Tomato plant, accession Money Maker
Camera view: tilt-top (135 deg); turntable rotation: 240 degrees
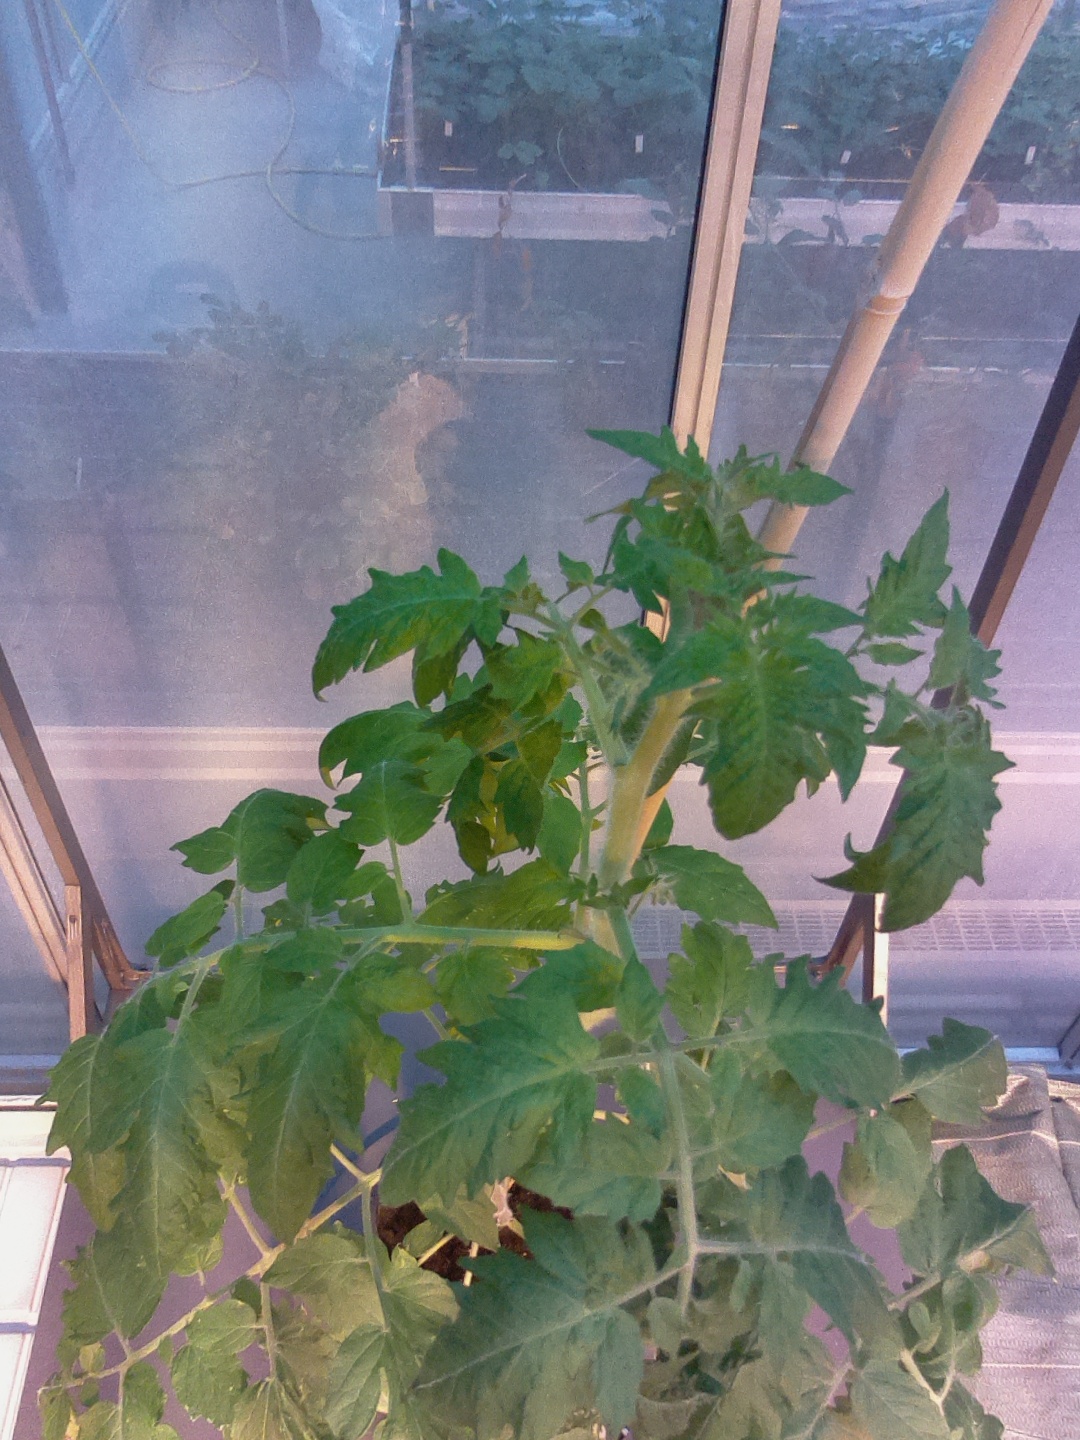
BBCH growth stage 21: 10%-20% Side shoots formed